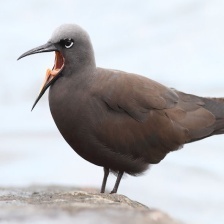
Species: BROWN NOODY
Scientific name: ANOUS STOLIDUS